Operation Matterhorn logistics

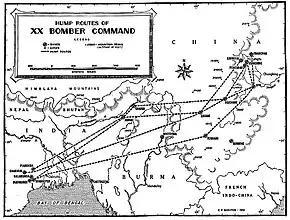
Black and white map showing flight routes from India to China, through Myanmar

Some 1,000 ox carts, 15,000 wheelbarrows and 1,500 trucks were used to carry building materials. There were no bulldozers, power shovels or graders. The topsoil and some of the subsoil was removed with hoes and was carried away in wicker baskets on shoulder poles by men and boys. The subsoil was rolled flat using huge concrete rollers hauled by up to 300 workers. A layer of pebbles taken from nearby streams was laid down using wheelbarrows. Over were used for the runways and taxiways. Workers collected them from the banks of the Min River. When this source became depleted, they waded into the freezing rapids and shoals to collect them from the riverbed. Rocks had to be used to supplement the pebbles. Men, women and children shaped them with hammers and chisels so they would not shift about. A slurry of topsoil and subsoil was laid atop the rocks as a binder, which was then rolled flat. Successive layers of rock and slurry were laid down. Saunders landed the first B-29 at Guanghan on 24 April, where he was met by officials including Wolfe, Zhang, and Major General Claire L. Chennault, the commander of the China-based Fourteenth Air Force. All four airfields were completed by 10 May 1944.